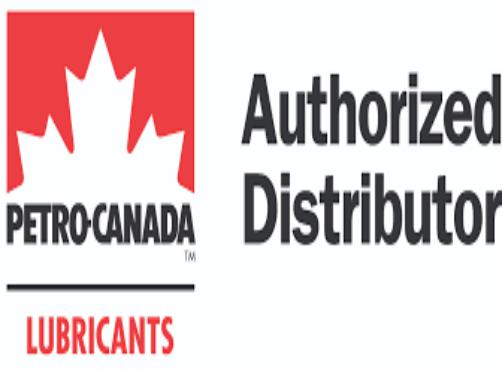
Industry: Transportation